Mortimer Elwyn Cooley

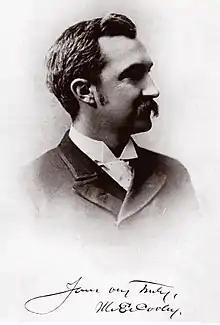
Mortimer Elwyn Cooley

Mortimer Elwyn Cooley (March 28, 1855 – August 25, 1944) was an American mechanical and consulting engineer, US Naval officer, politician, and professor of mechanical engineering at the University of Michigan. He served as the 2nd dean of the University of Michigan College of Engineering from 1903 to 1928 and as the president of the American Society of Mechanical Engineers from 1919 to 1920.